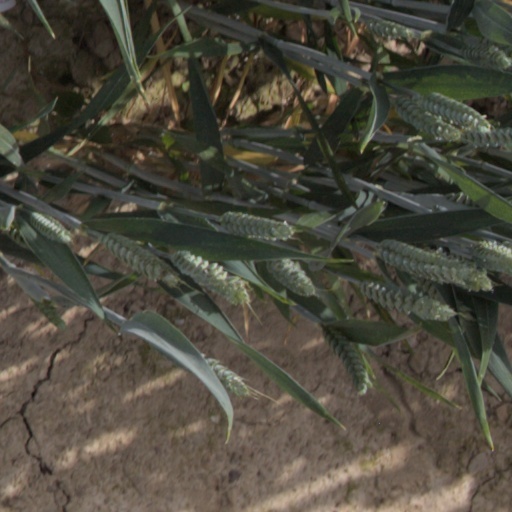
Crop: wheat